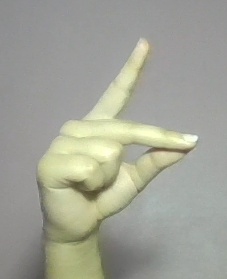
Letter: ta